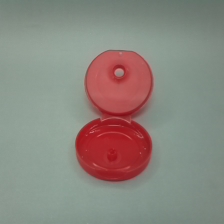
Color: red/orange/pink/fuchsia/brown
Cap type: flip-top cap